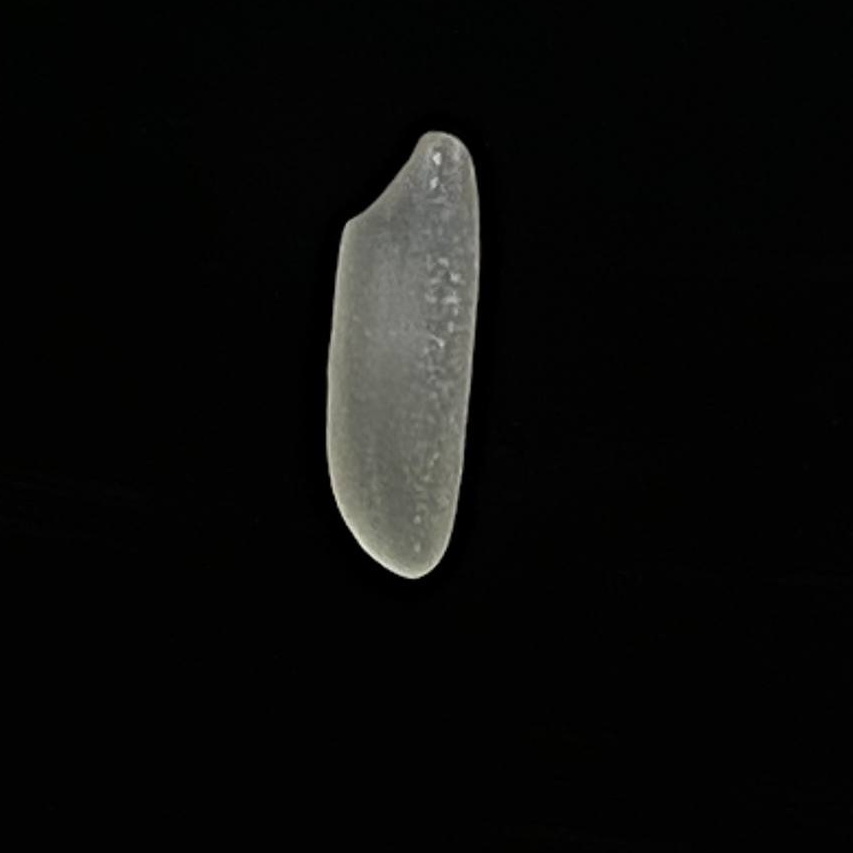
Rice variety: Shampakatari